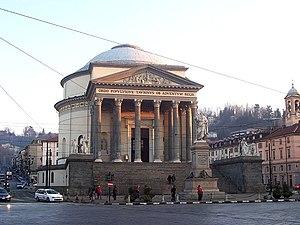
Ferdinando Bonsignore né le 10 juin 1760 à Turin et mort dans la même ville le 27 juin 1843 est un architecte et dessinateur italien.
L’architecture néoclassique en Italie est, dans la péninsule comme dans tous les pays occidentaux, la phase de l'histoire de l'architecture qui, après l'époque du baroque et du rococo, s'est orientée vers l'âge classique de la Grèce et de la Rome antiques en reprenant les idéaux et les apparences formelles. Influencée par l'attrait pour la mythologie qui régnait à l'époque où le Grand Tour marquait la formation de générations entières de nouveaux artistes et de toute une classe sociale, de l'aristocratie à la haute bourgeoisie, elle s'est développée dans la seconde moitié du XVIIIᵉ siècle. Le phénomène s'est prolongé jusqu'au XIXᵉ siècle et il est bien difficile d'arrêter des dates précises : le néo-classicisme se fond en effet avec l'éclectisme, ou bien continue à s'affirmer parallèlement à celui-ci, finissant par laisser des témoignages dans l'architecture contemporaine.
L'église Gran Madre di Dio est une église de style néoclassique située à Turin en face de la place Vittorio Veneto, sur le côté ouest du pont Vittorio Emanuele I.